Balmossie railway station

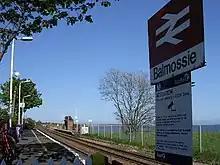
The station seen from one of the platforms in 2005

The station was originally opened on 18 June 1962 as Balmossie Halt by British Rail Scottish Region and renamed as Balmossie on 16 May 1983.